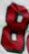
Number: 8